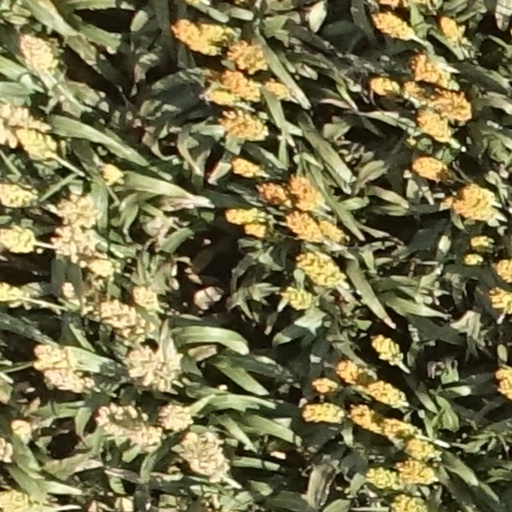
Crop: sorghum